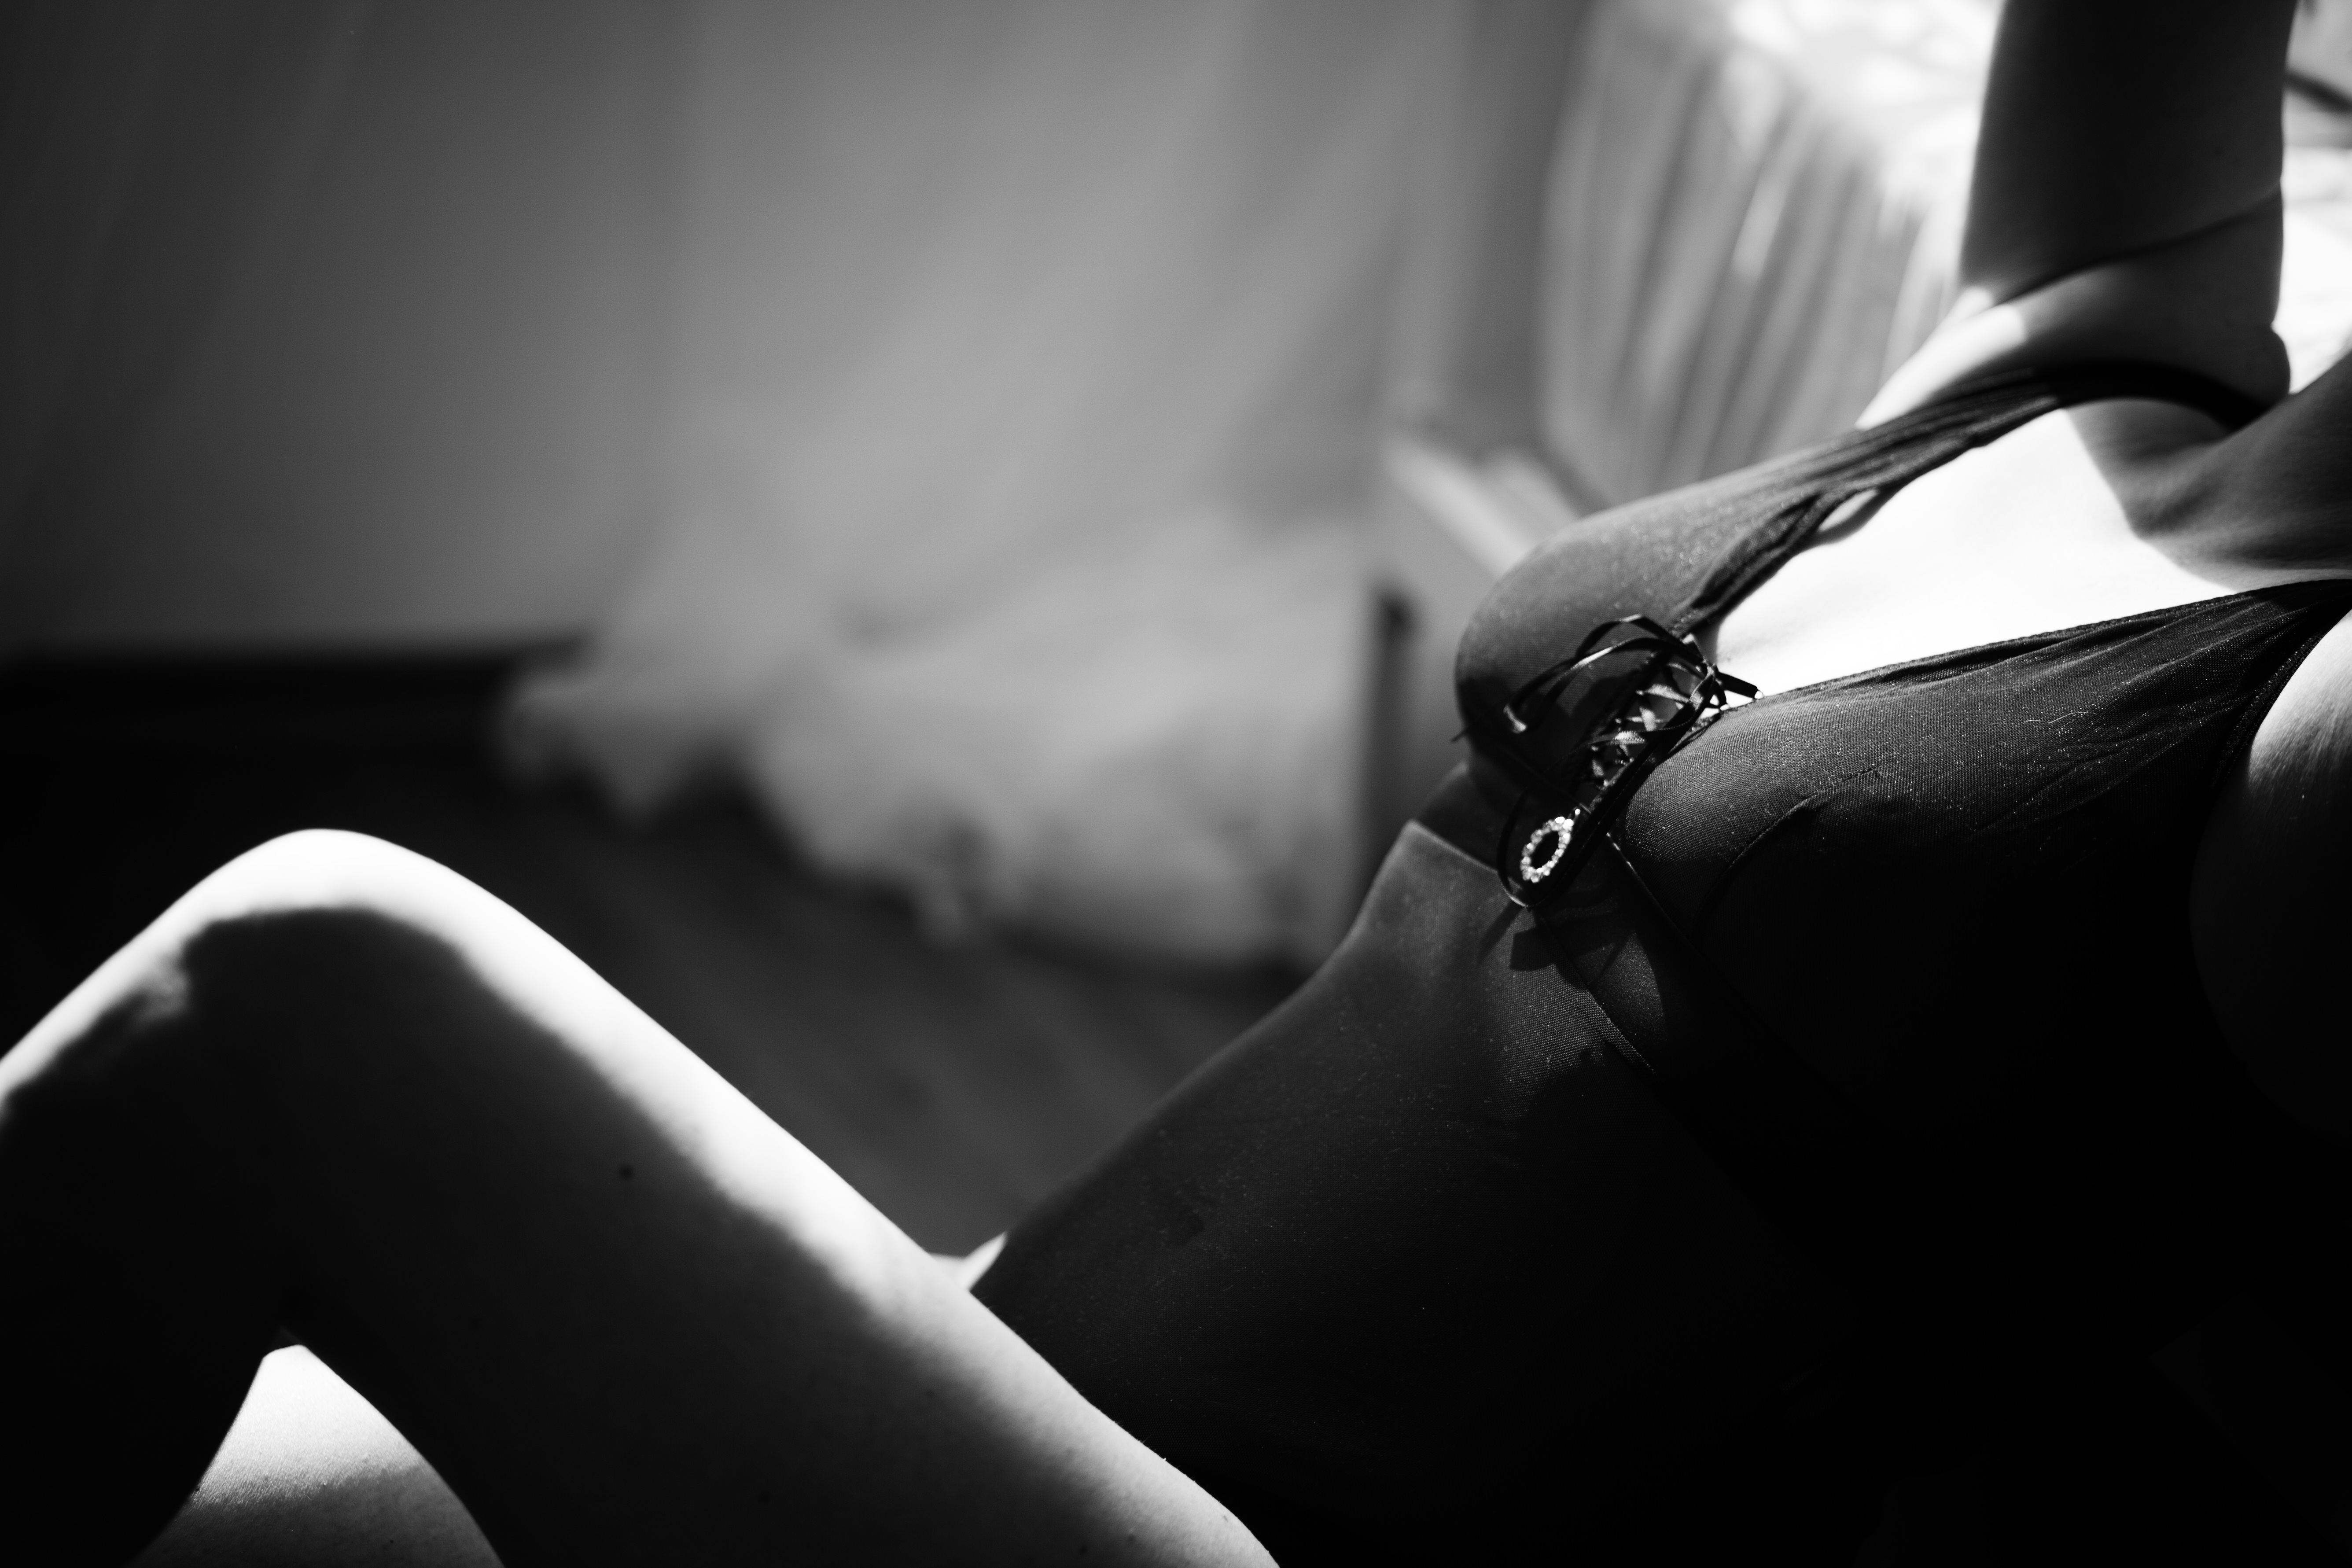
hand, black and white, girl, woman, white, photography, female, leg, model, sitting, darkness, fashion, black, monochrome, lady, arm, feminine, art, figure, beauty, body, beautiful woman, sensuality, photo shoot, sense, body art, monochrome photography, film noir, human positions, art model